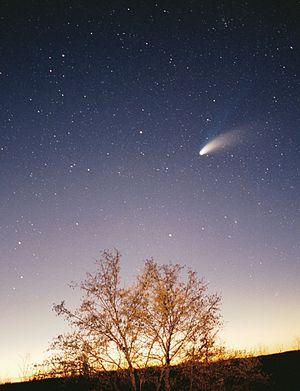
Photo de la comète Hale-Bopp au dessus d'un arbre. Image prise dans la région de Pazin (Croatie) le 29 mars 1997. L'arbre a été illuminé par une lampe-torche. La galagie M-31 d'andromède est faiblement visible au dessous à droite de la comète. Українська: Фото комети Хейла-Боппа над деревом. Фото отримане поблизу міста Пазін, що на півострові Істрія (Хорватія). Зображене дерево було підсвічене ліхтариком. Внизу праворуч від комети частково видно галактику Туманність Андромеди (M31). Lens/Objectif: Nikon 35mm f/2 Film/pellicule: Kodak Royal Gold 400 Expo: 2 min at f/2